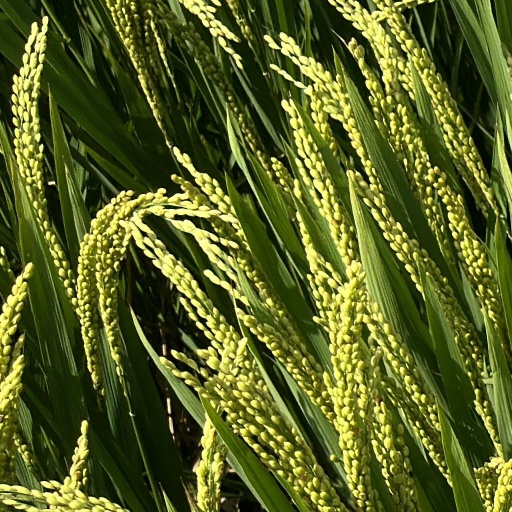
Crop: rice